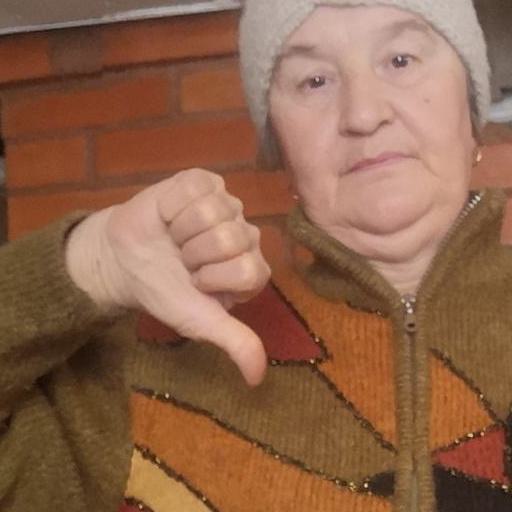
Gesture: dislike